Calcutta Jain Temple

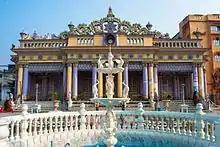
Shitalnath Bhagwan Temple

The entire temple complex is dedicated to Parshwanath, who was the 23rd Jain Tirthankara. This is one of the most famous and important Jain temples in Kolkata. Devout Jains, foreigners, visitors and pilgrims of other faiths from distant parts of India visit the temple precincts year round. The image of Lord Shitalanatha is seated in the sanctum sanctorum (inner chamber of the main temple) and his diamond-studded forehead is a major attraction for visitors.